Kiss curl

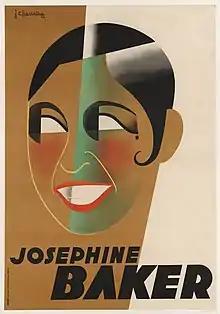
1931 French poster showing Josephine Baker with a kiss curl

A kiss curl describes a lock of hair curling onto the face and usually plastered down. Although the curl could be flattened with saliva (hence its alternative name spit curl), soap or hair lotion is more typically used.